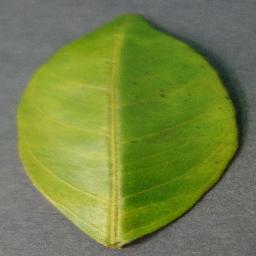
Label: Orange___Haunglongbing_(Citrus_greening)